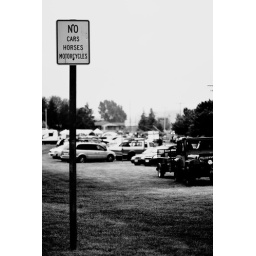
I wish there had been a horse and/or motorcycle in that mix.